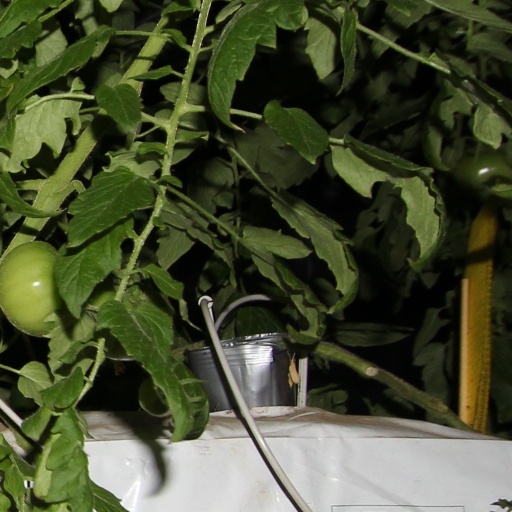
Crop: tomato